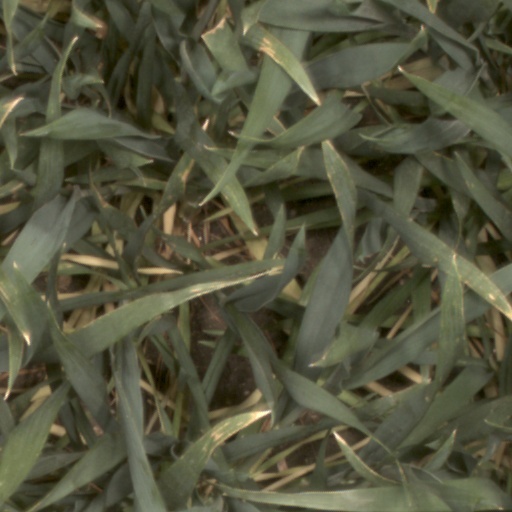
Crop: wheat